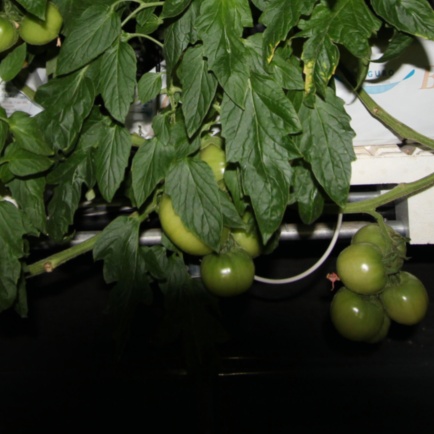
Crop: tomato